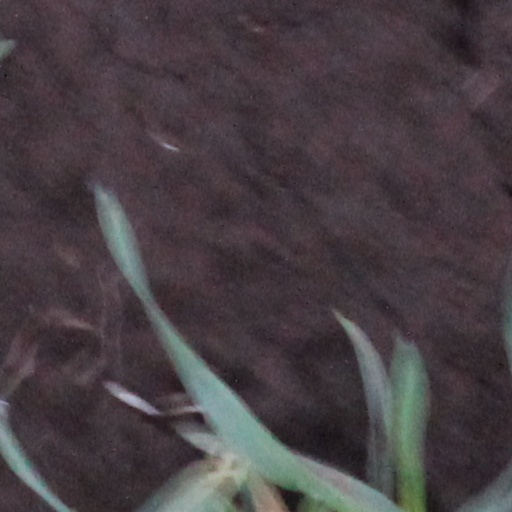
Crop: wheat